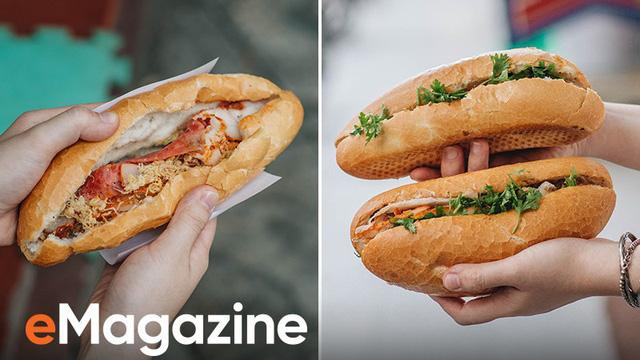
ở trong bức ảnh bên trái có sự xuất hiện của một cái bánh mì